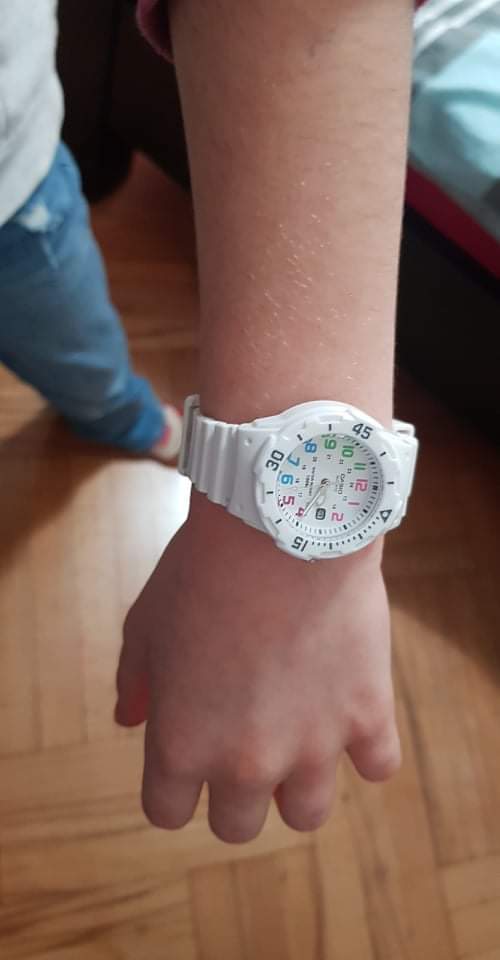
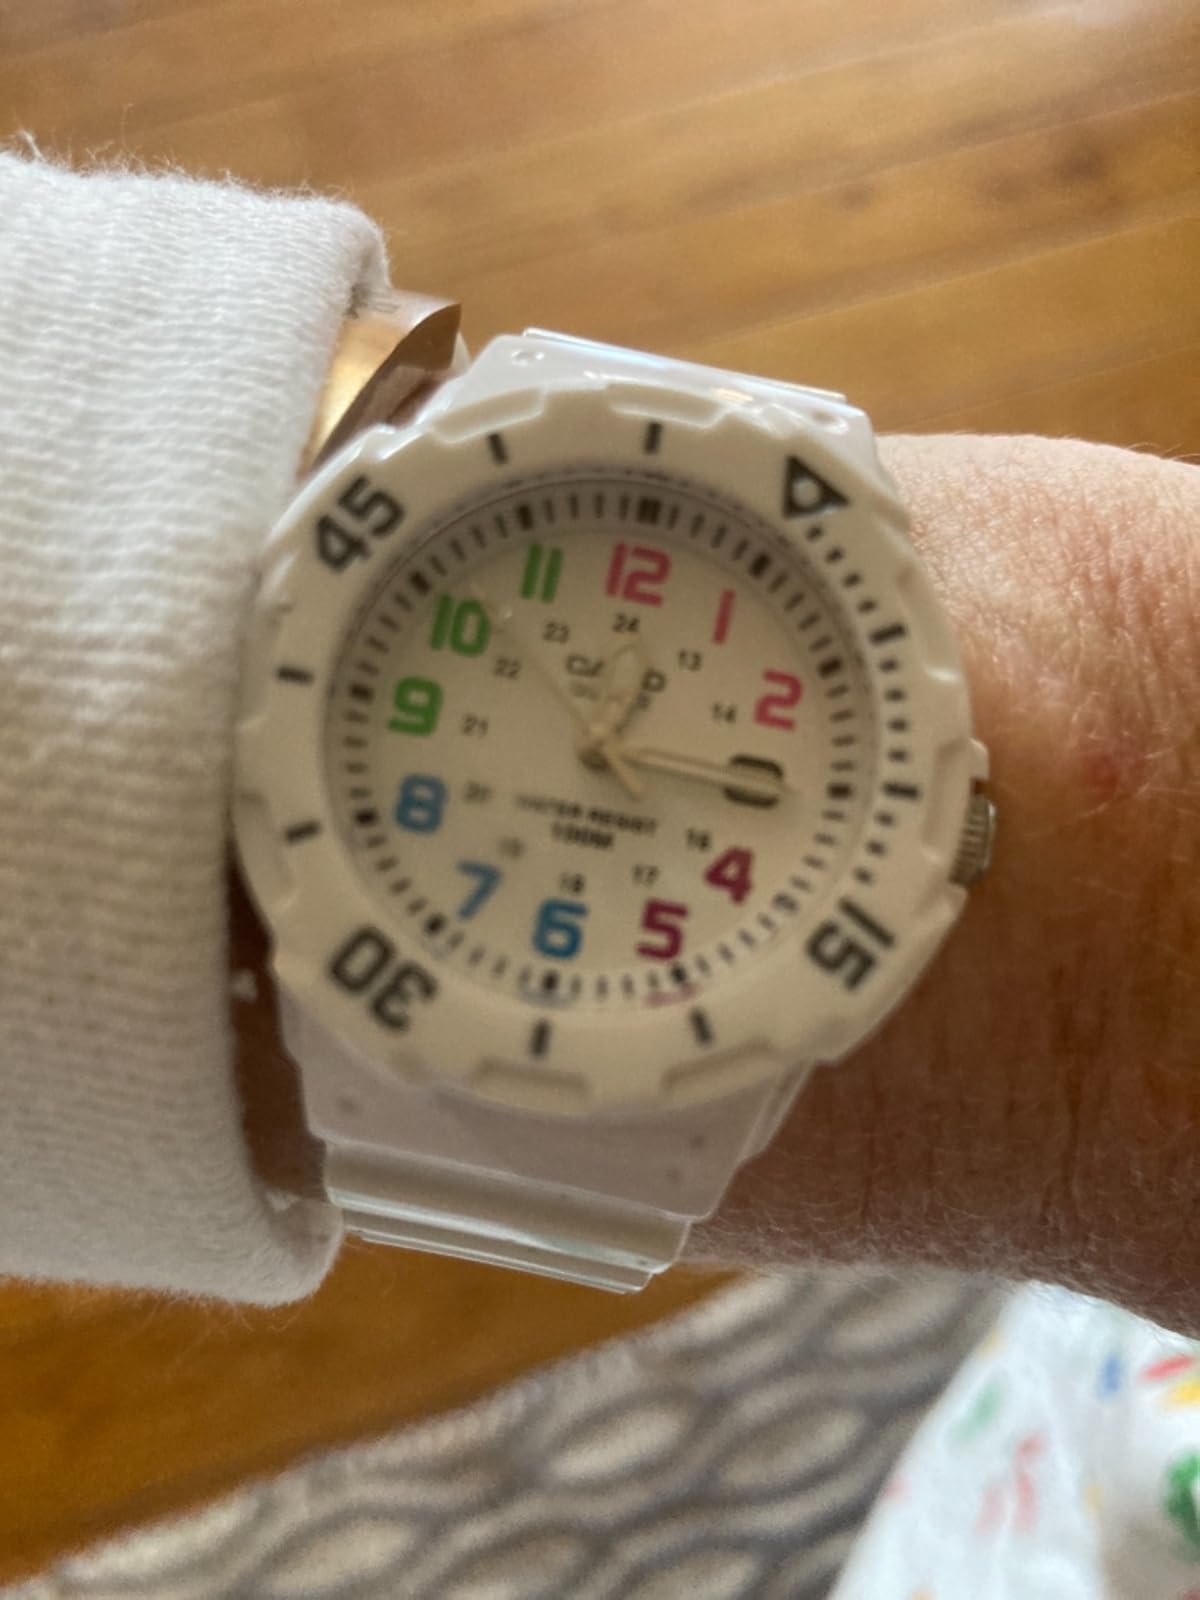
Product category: accessories_watch
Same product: yes